Haywood Highsmith

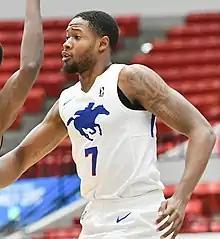
Highsmith in 2019

After going undrafted in the 2018 NBA draft, Highsmith signed with the Delaware Blue Coats of the NBA G League through a local tryout. He averaged 13.7 points per game in 21 appearances.